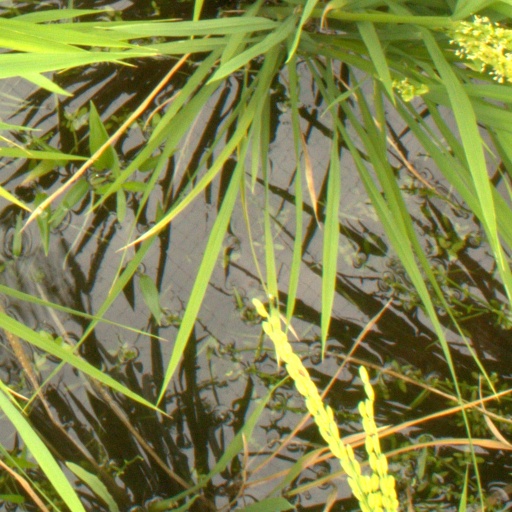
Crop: rice